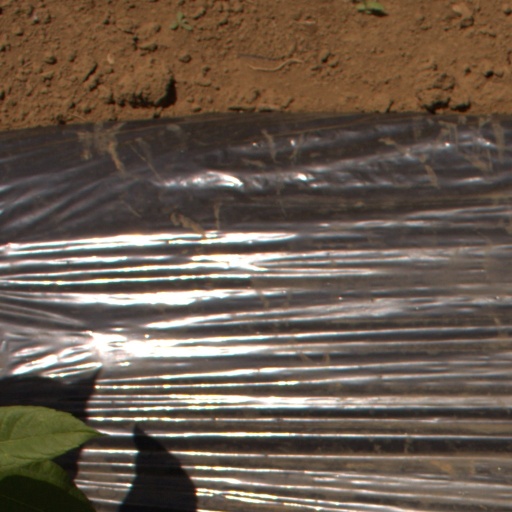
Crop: Jerusalem artichoke